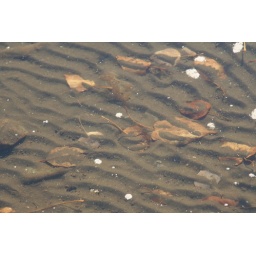
Ripples formed in the sand from the constant movement of the water above... Taken at the edge of Moberly lake.